Bruno Valdez (footballer, born 1992)

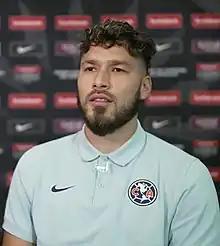
Valdez with América in 2021

Bruno Amílcar Valdez Rojas (born 6 October 1992) is a Paraguayan professional footballer who plays as a centre-back for Paraguayan Primera División club Cerro Porteño and the Paraguay national team.